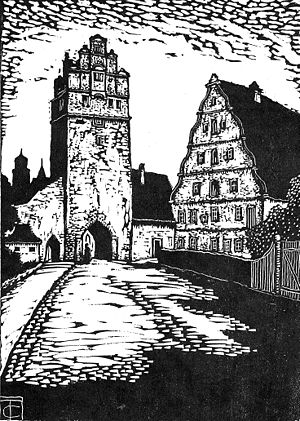
Dinkelsbühl / Seværdigheder og museer / Tårne og byporte på bymuren
Dinkelsbühl er en by i Landkreis Ansbach i i Regierungsbezirk Mittelfranken i den tyske delstat Bayern. Byen er på grund af sin velbevarede senmiddelalderlige bymidte og bymur, en betydningsfuld turistby på den Romantische Straße.